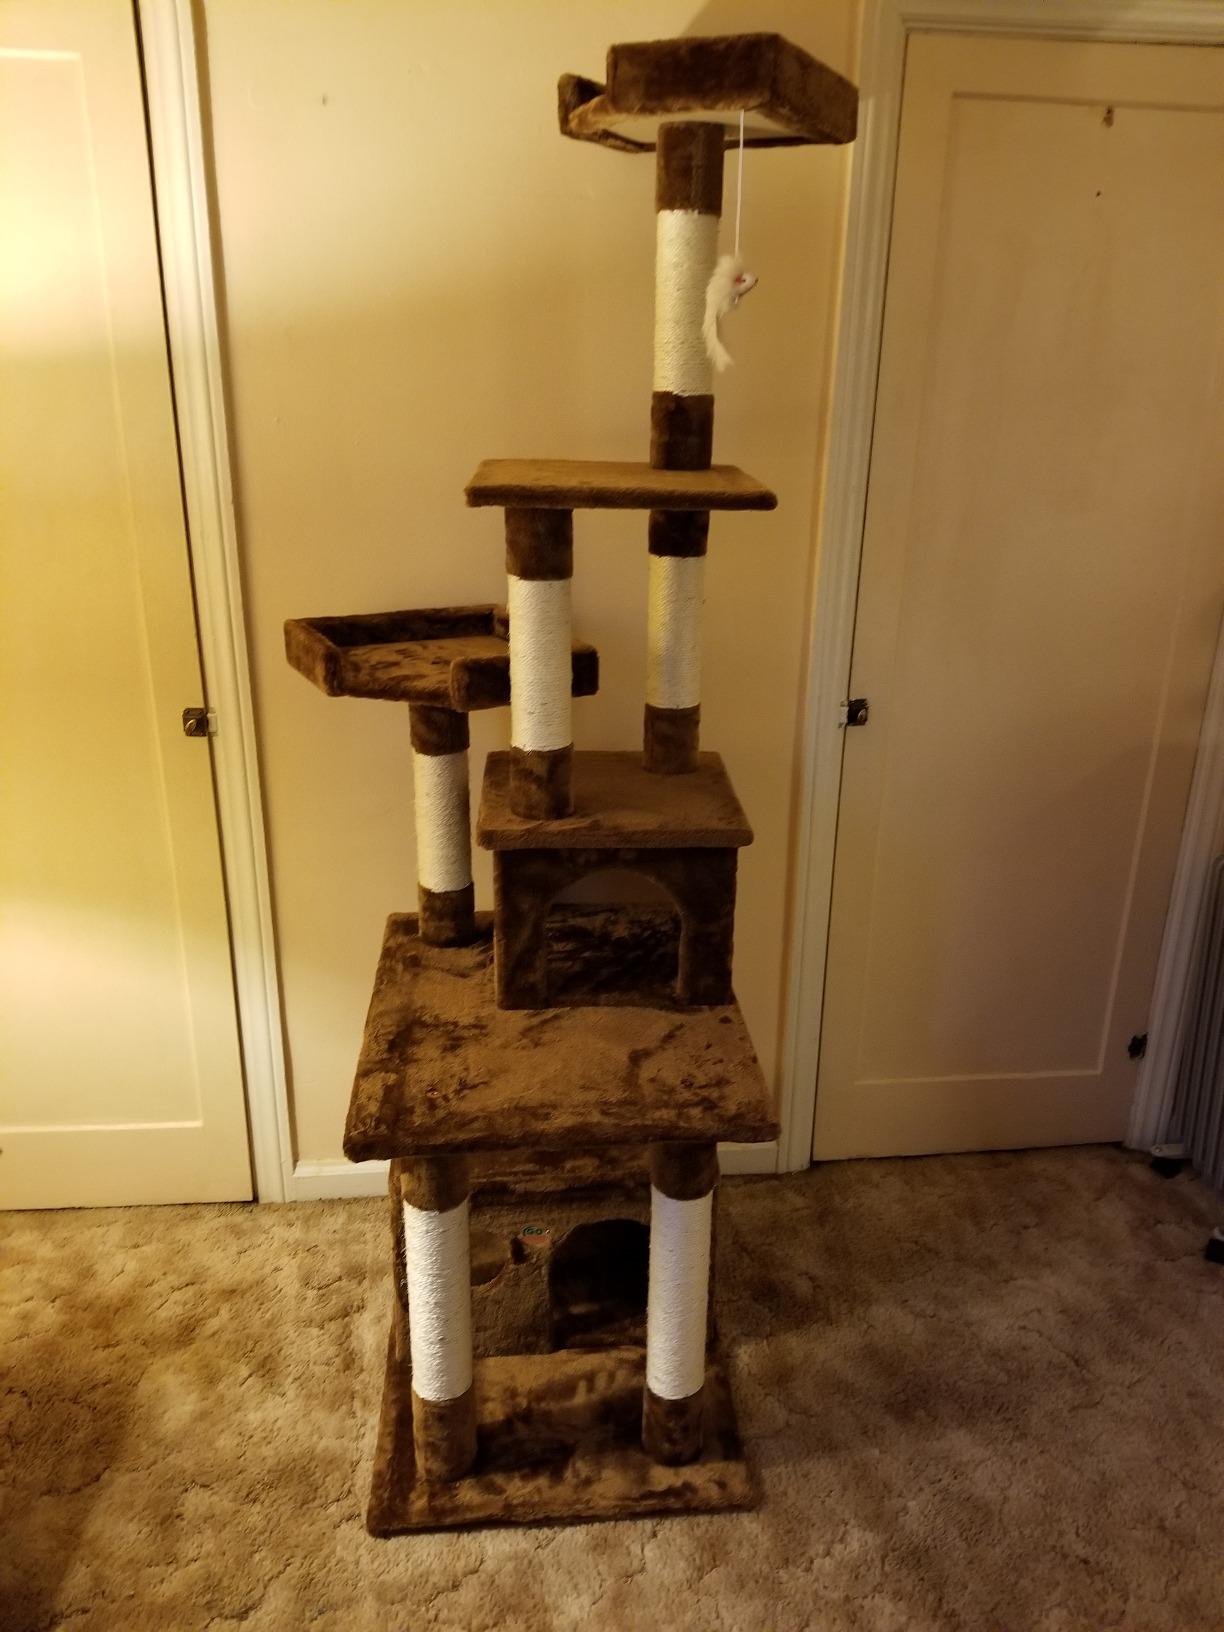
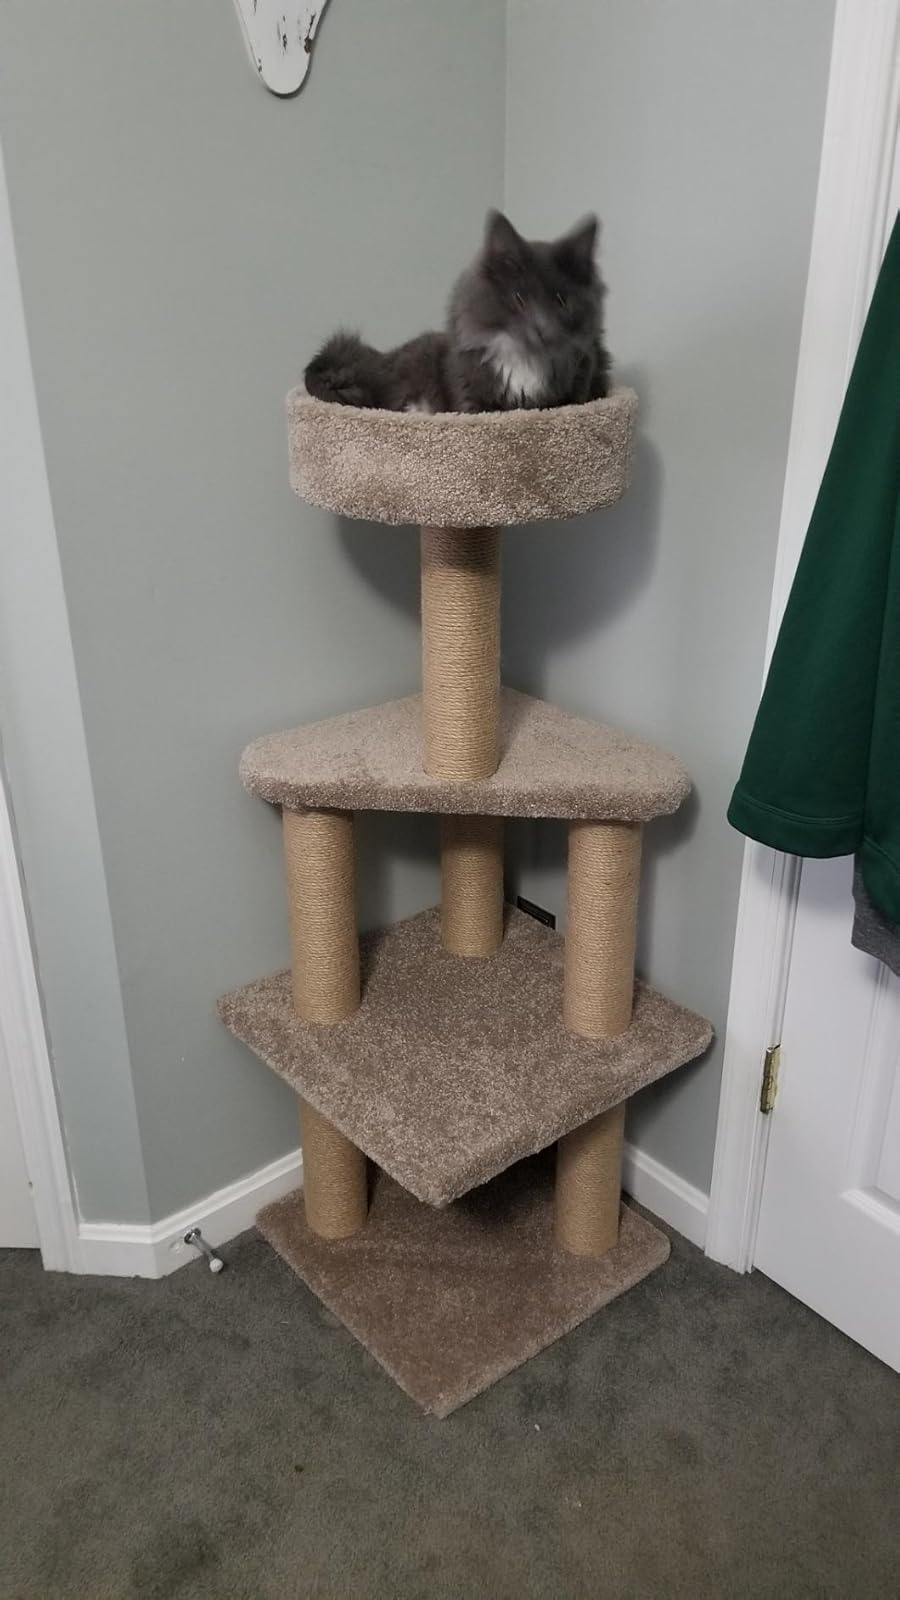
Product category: items_cat tree
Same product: no